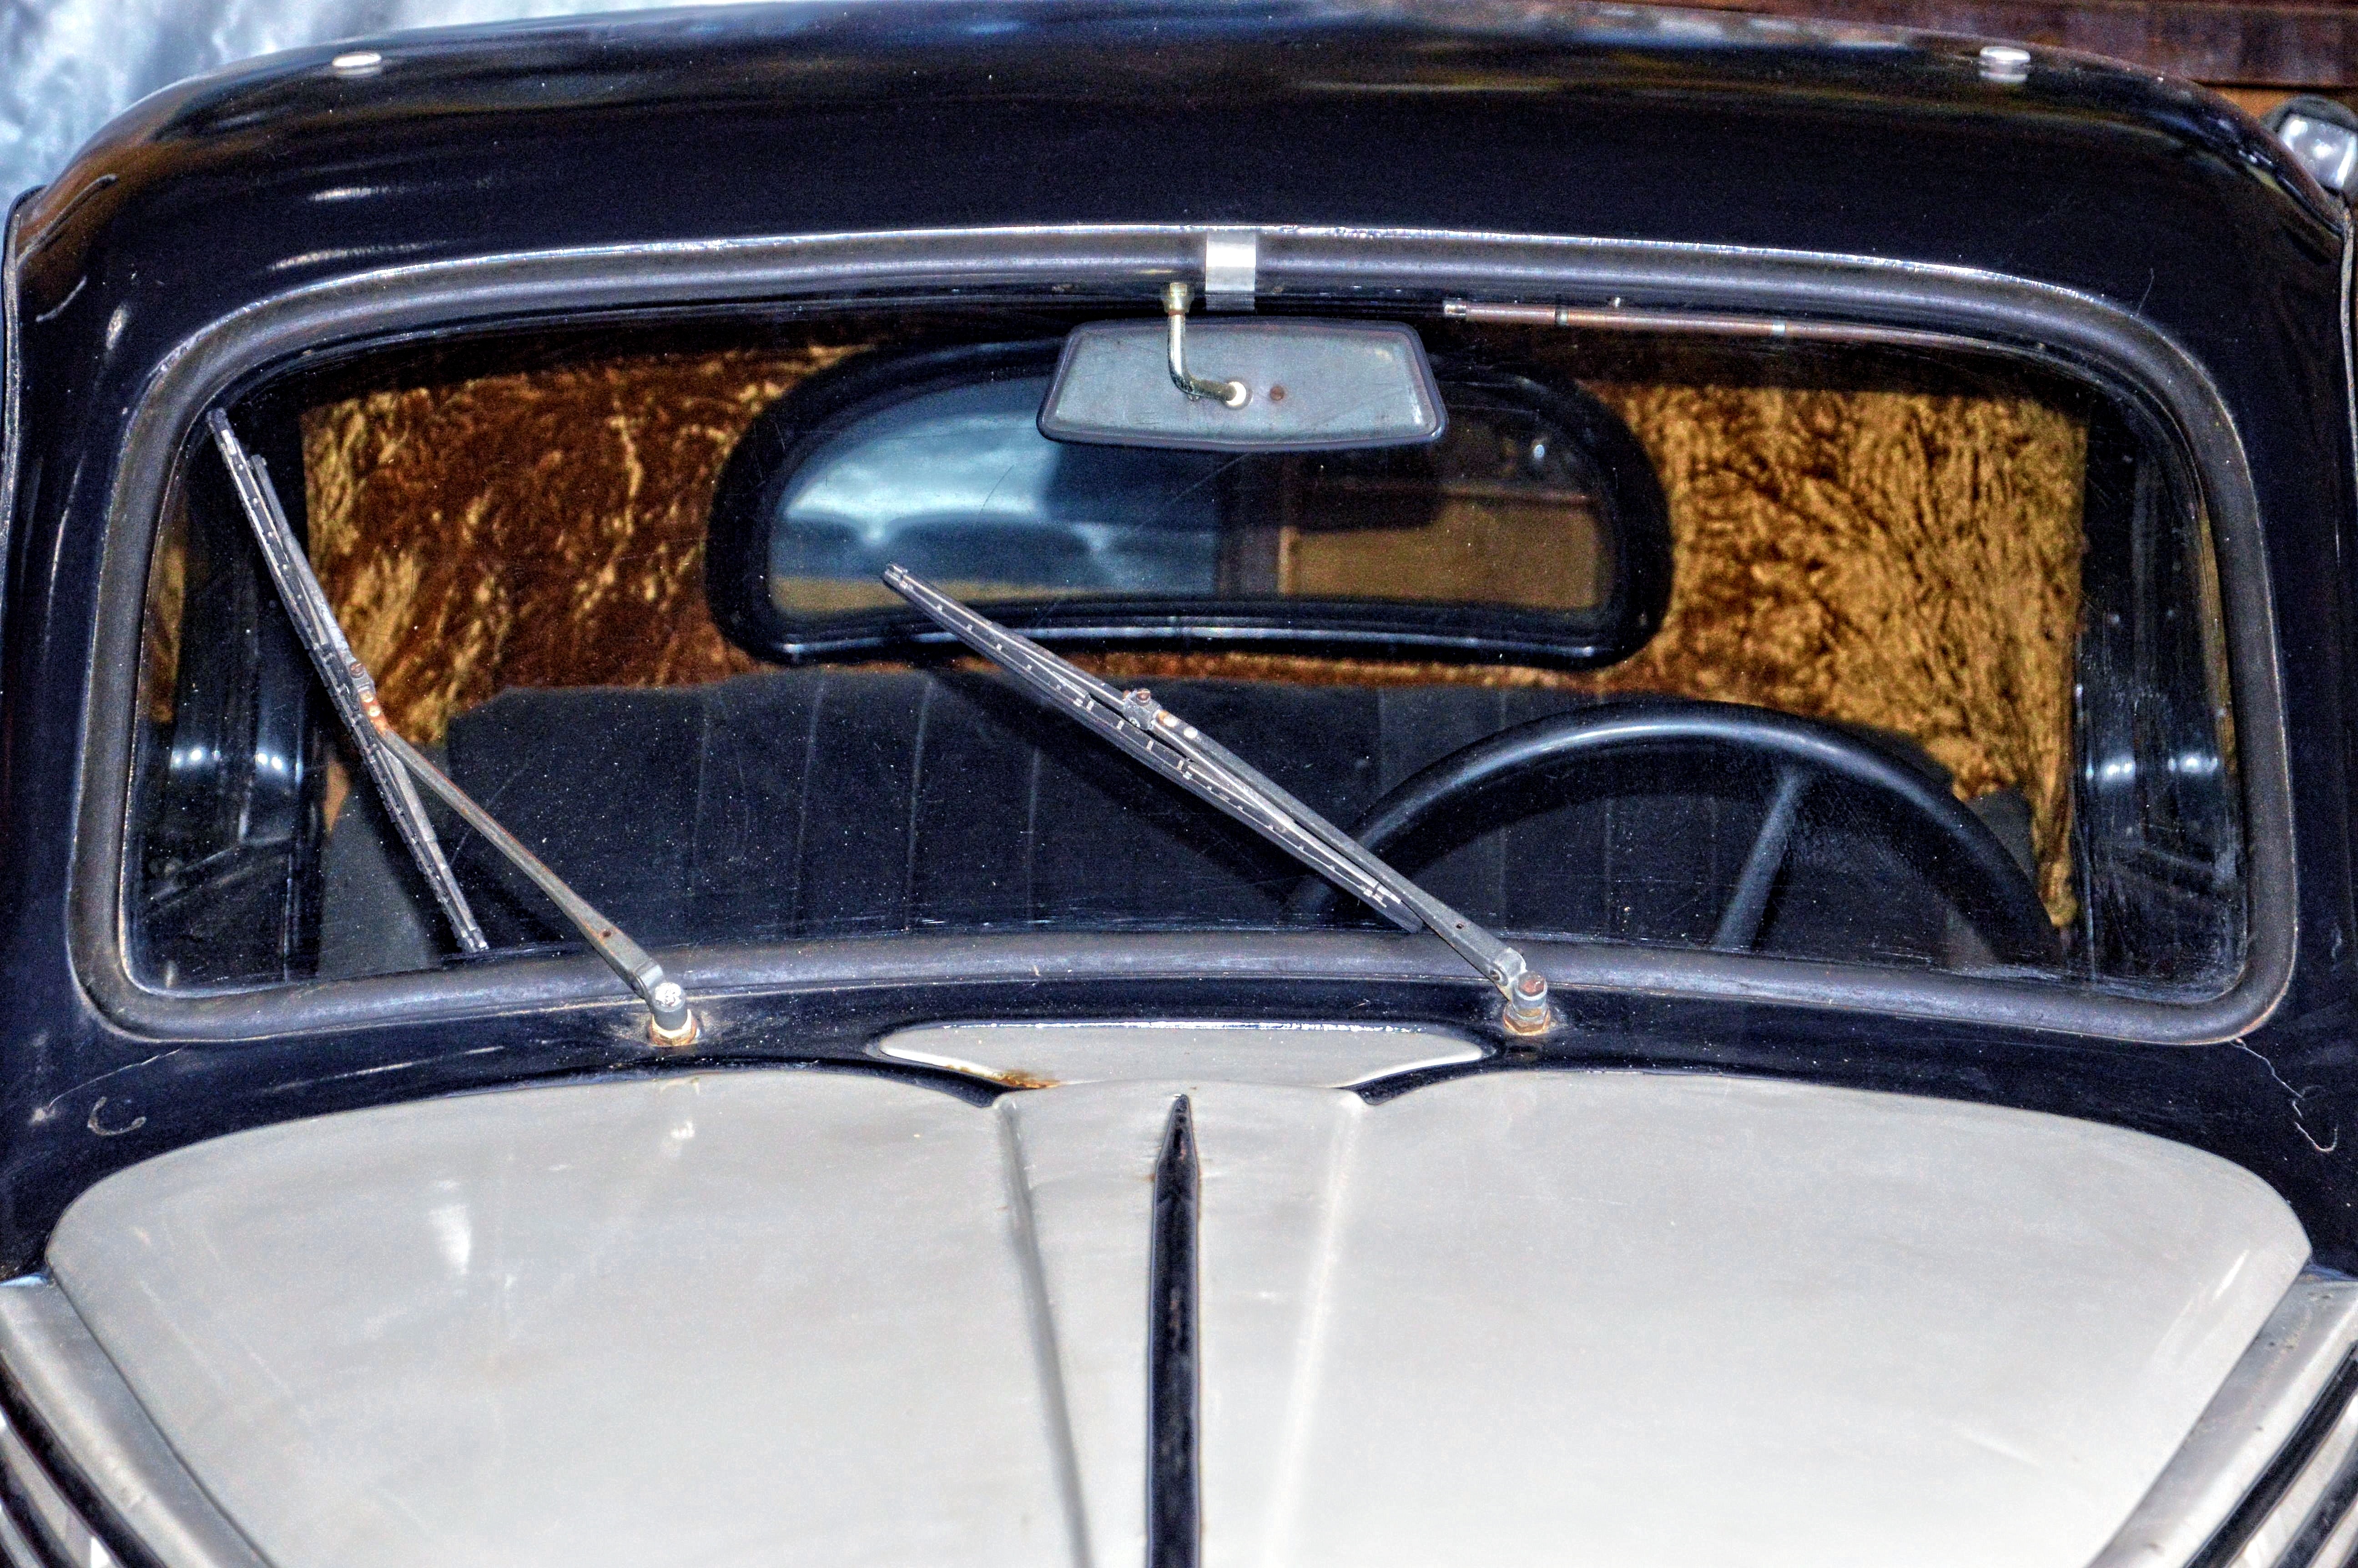
car, wheel, old, vehicle, windshield, auto, steering wheel, classic car, sports car, motor vehicle, vintage car, sedan, oldtimer, front, classic, fiat, historically, antique car, car front, land vehicle, windshield wipers, automobile make, automotive exterior, automotive design, luxury vehicle, subcompact car, fiat 1100b